Bodan-Werft

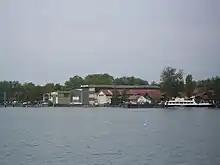
The shipyard

Boden-Werft GmbH is a German company, and a former shipyard, located in the port of Kressbronn on Lake Constance. The company was founded in 1919 as a shipyard, but the shipyard business was wound-up in 2011. The shipyard diversified into the building of swimming pools, and into operating a yacht harbour adjacent to the shipyard. These businesses still exist under the names Bodan Schwimmbadbau and Bodan Freizeit & Hafen.